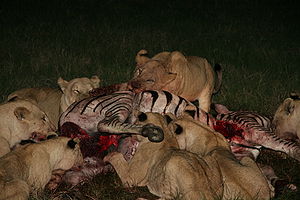
Løve / Biologi og adfærd / Jagt og byttedyr
En floks jægere deler en zebra.
Løven er en af de fem store katte i slægten Panthera og et medlem af kattefamilien. Det er den næststørste nulevende katteart efter tigeren, hvor nogle hanner kan veje over 250 kg. Der findes vilde løver i det subsahariske Afrika og i Asien. Løverne forsvandt fra Nordafrika og Sydvestasien for mange år siden, men dog i historisk tid. Indtil slutningen af Pleistocæn, for omkring 10.000 år siden, var løven det mest udbredte landpattedyr efter mennesket. Den kunne findes i størstedelen af Afrika, igennem hele Eurasien fra det vestlige Europa til Indien, og i Amerika fra Yukon til Peru.